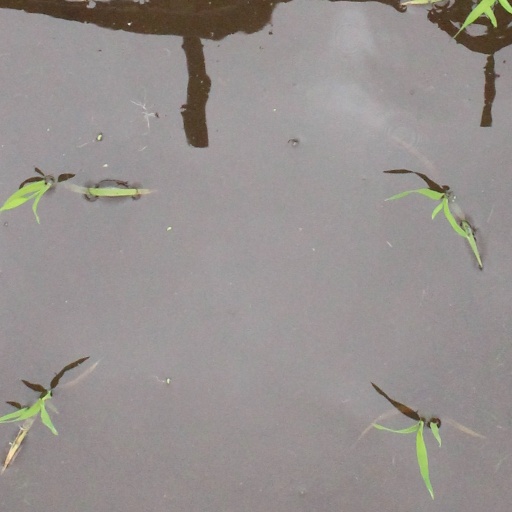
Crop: rice